The Magus (novel)

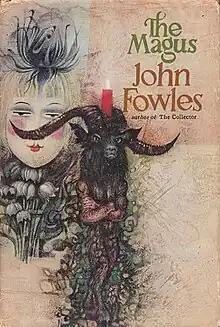
First edition

The Magus (1965) is a postmodern novel by British author John Fowles, telling the story of Nicholas Urfe, a young British graduate who is teaching English on a small Greek island. Urfe becomes embroiled in the psychological illusions of a master trickster, which become increasingly dark and serious. Considered an example of metafiction, it was the first novel written by Fowles but his second novel to be published. A revised edition was published in 1977.